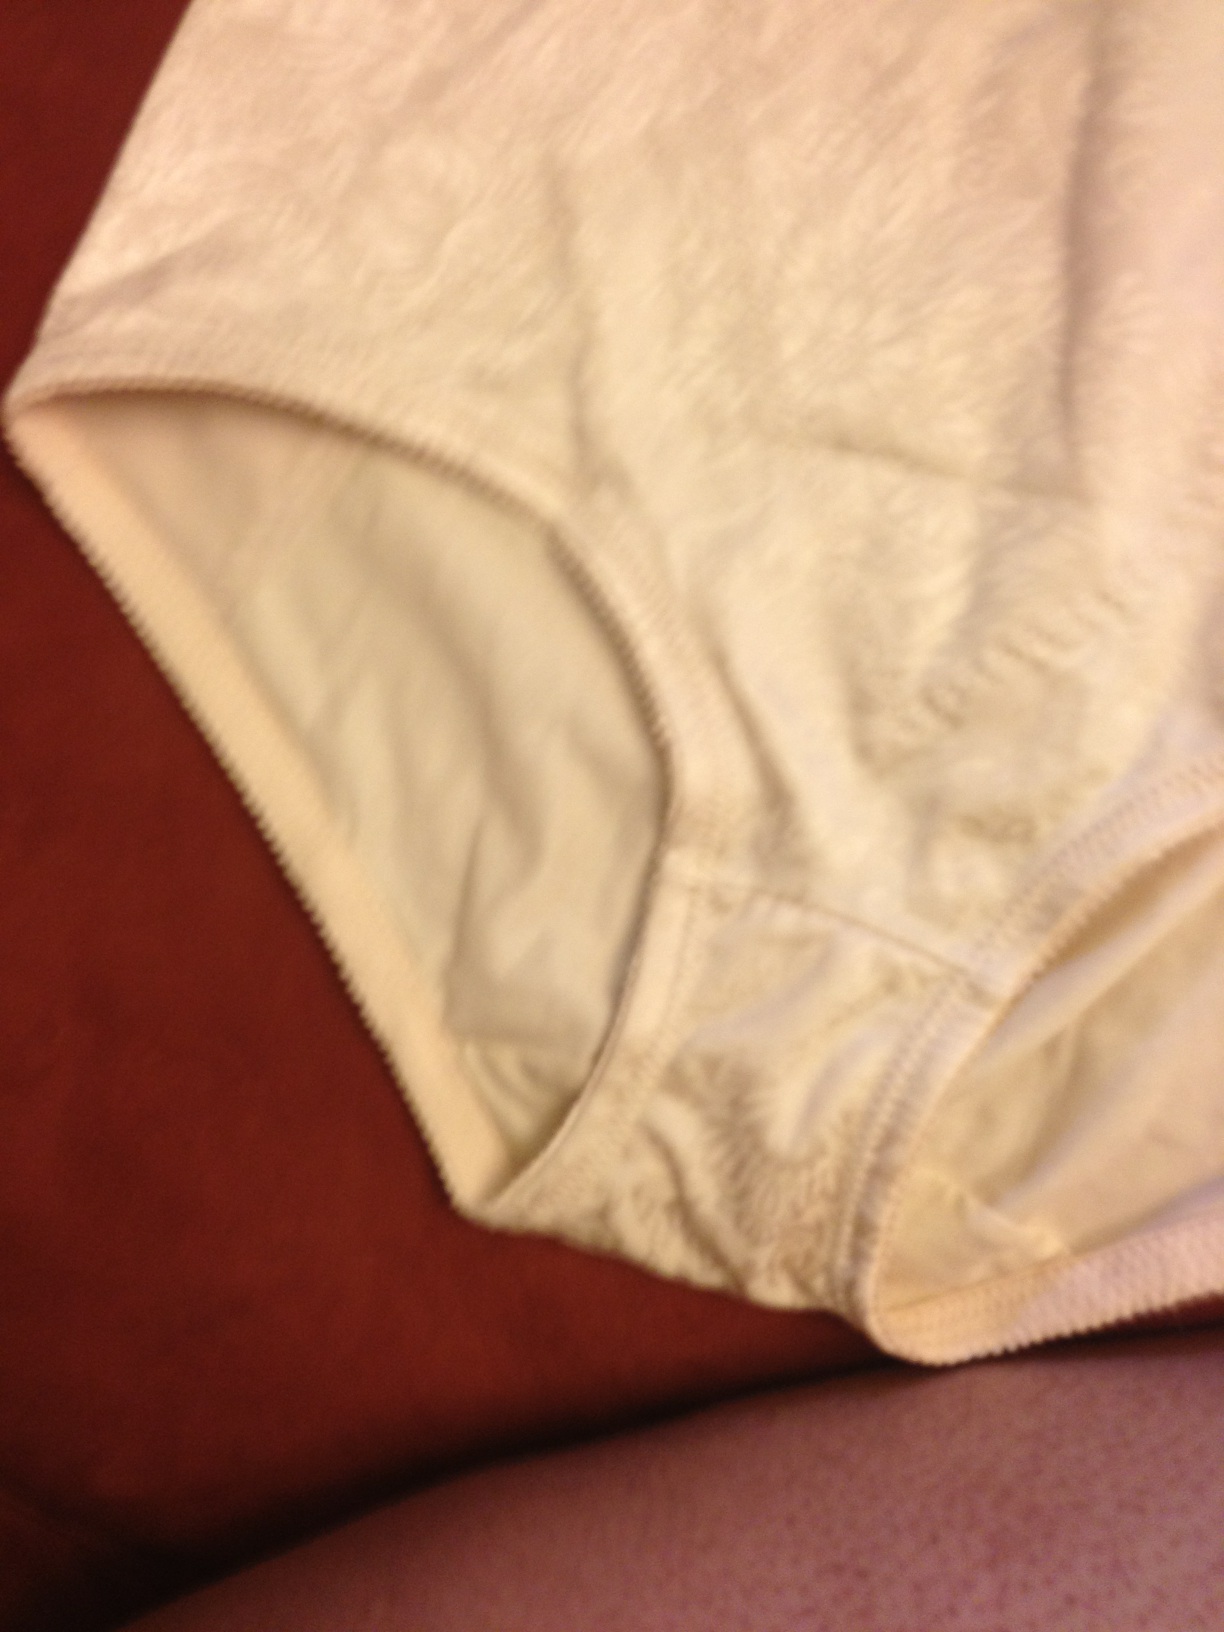Question: What color is this? Thank you.
Answer: white